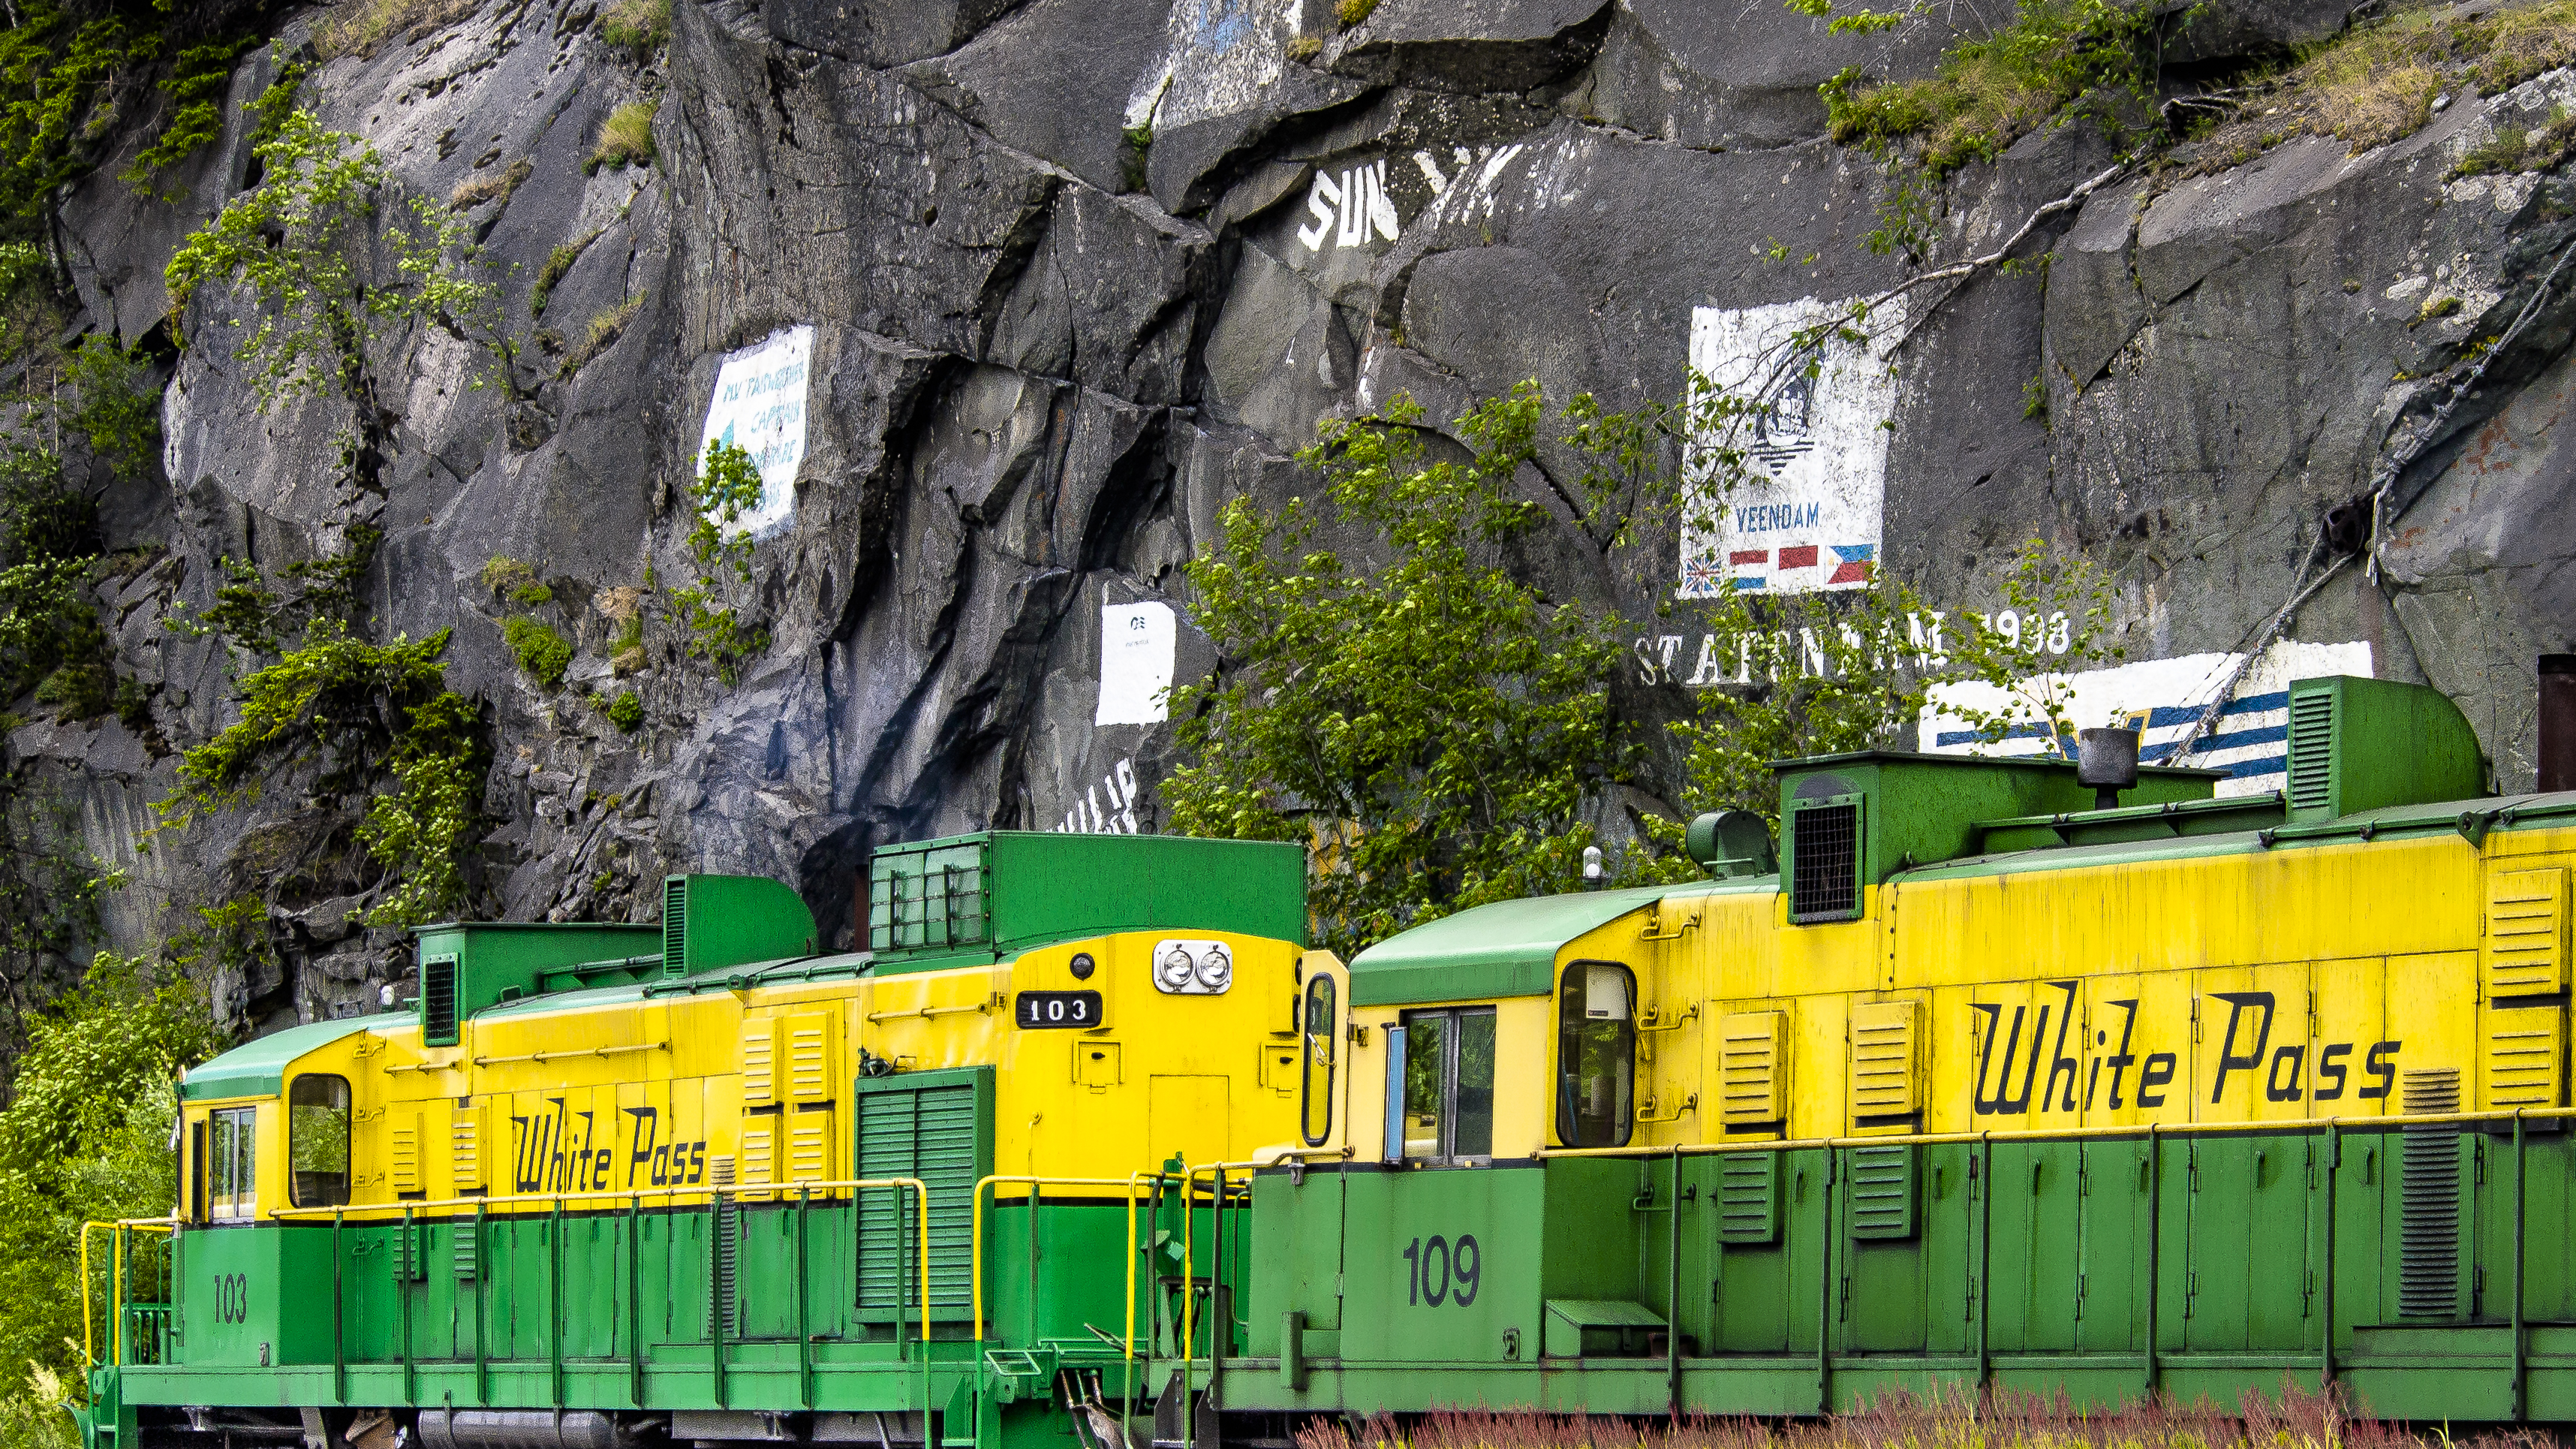
track, railway, road, white, car, rail, train, ship, vacation, travel, transport, green, vehicle, yellow, yukon, rocks, cruise, creativecommons, tour, locomotive, alaska, skagway, pass, rail transport, land vehicle, rolling stock, railroad car